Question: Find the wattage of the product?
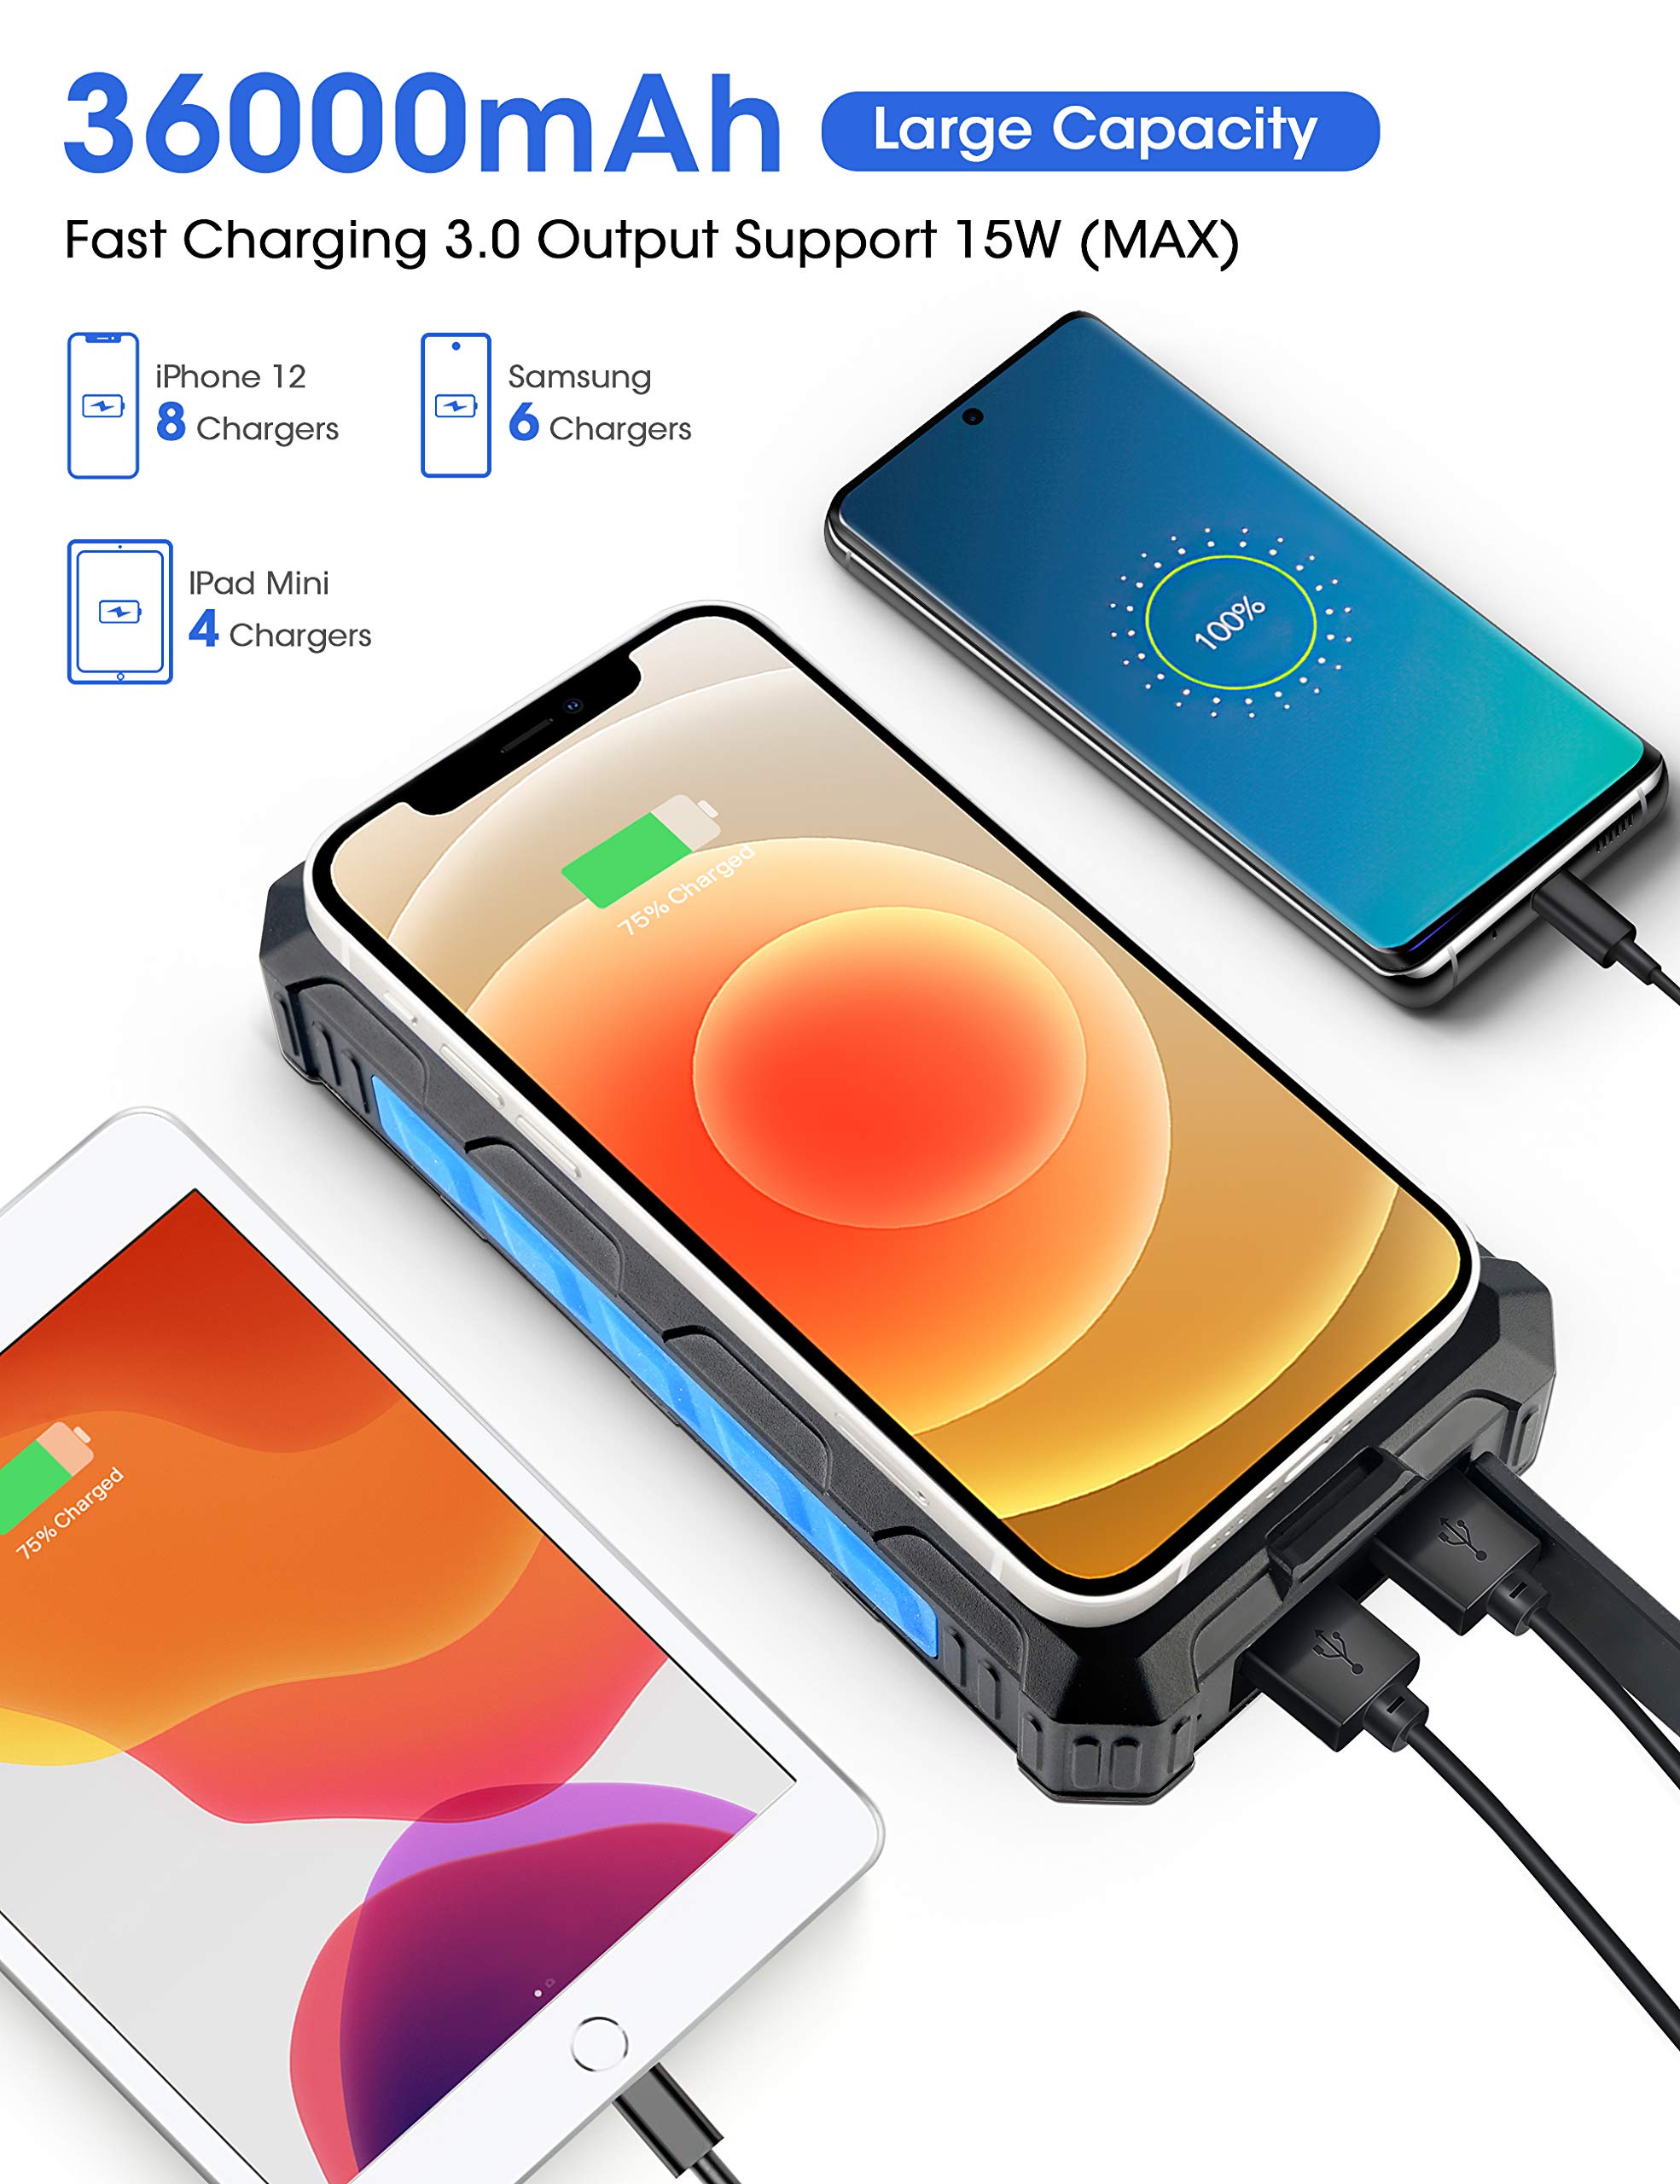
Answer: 15.0 watt